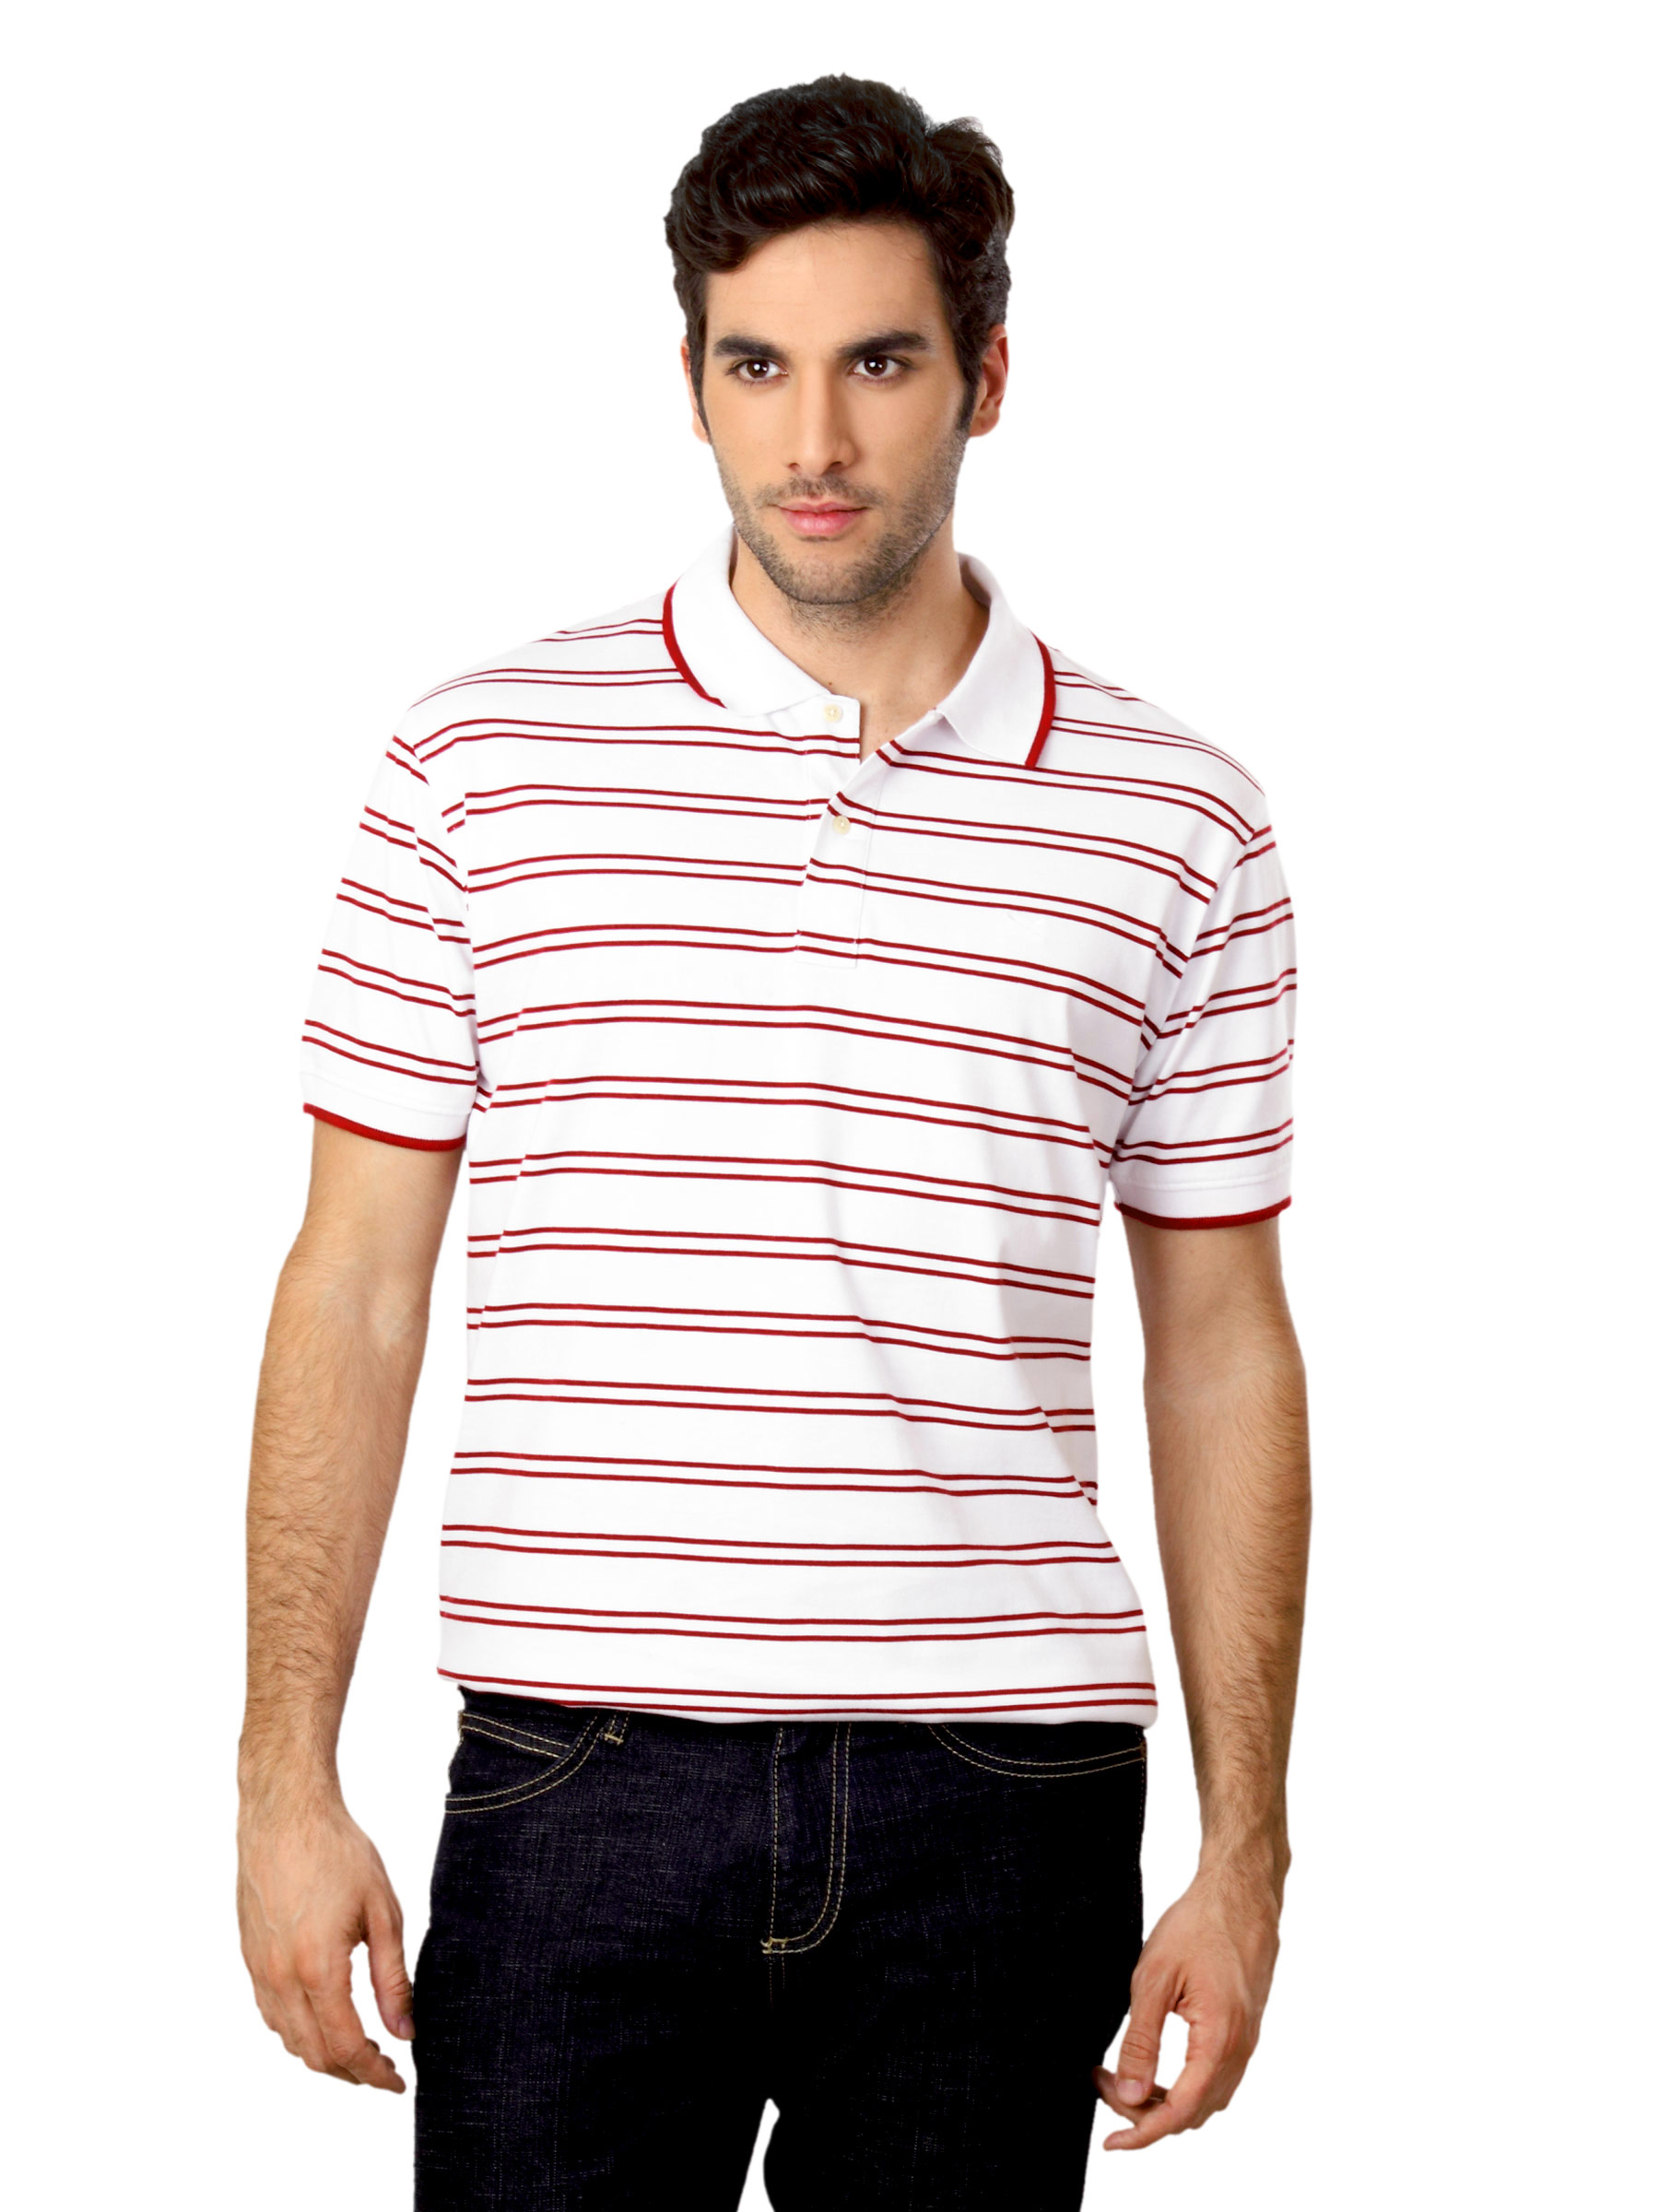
Scullers Men White Striped T-shirt
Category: Apparel / Topwear / Tshirts
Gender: Men
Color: White
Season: Summer 2012
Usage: Casual